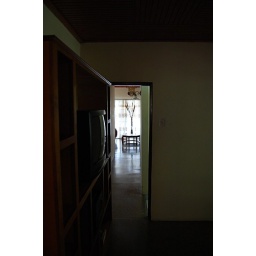
The sitting room is dark even though a large door is in the front of the house